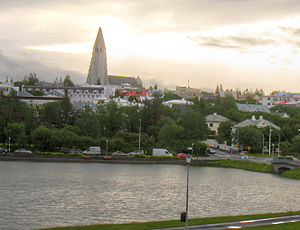
Hallgrímskirkja
Hallgrímskirkja set over Tjörnin i Rekjavik
Hallgrímskirkja er en islandsk kirke.